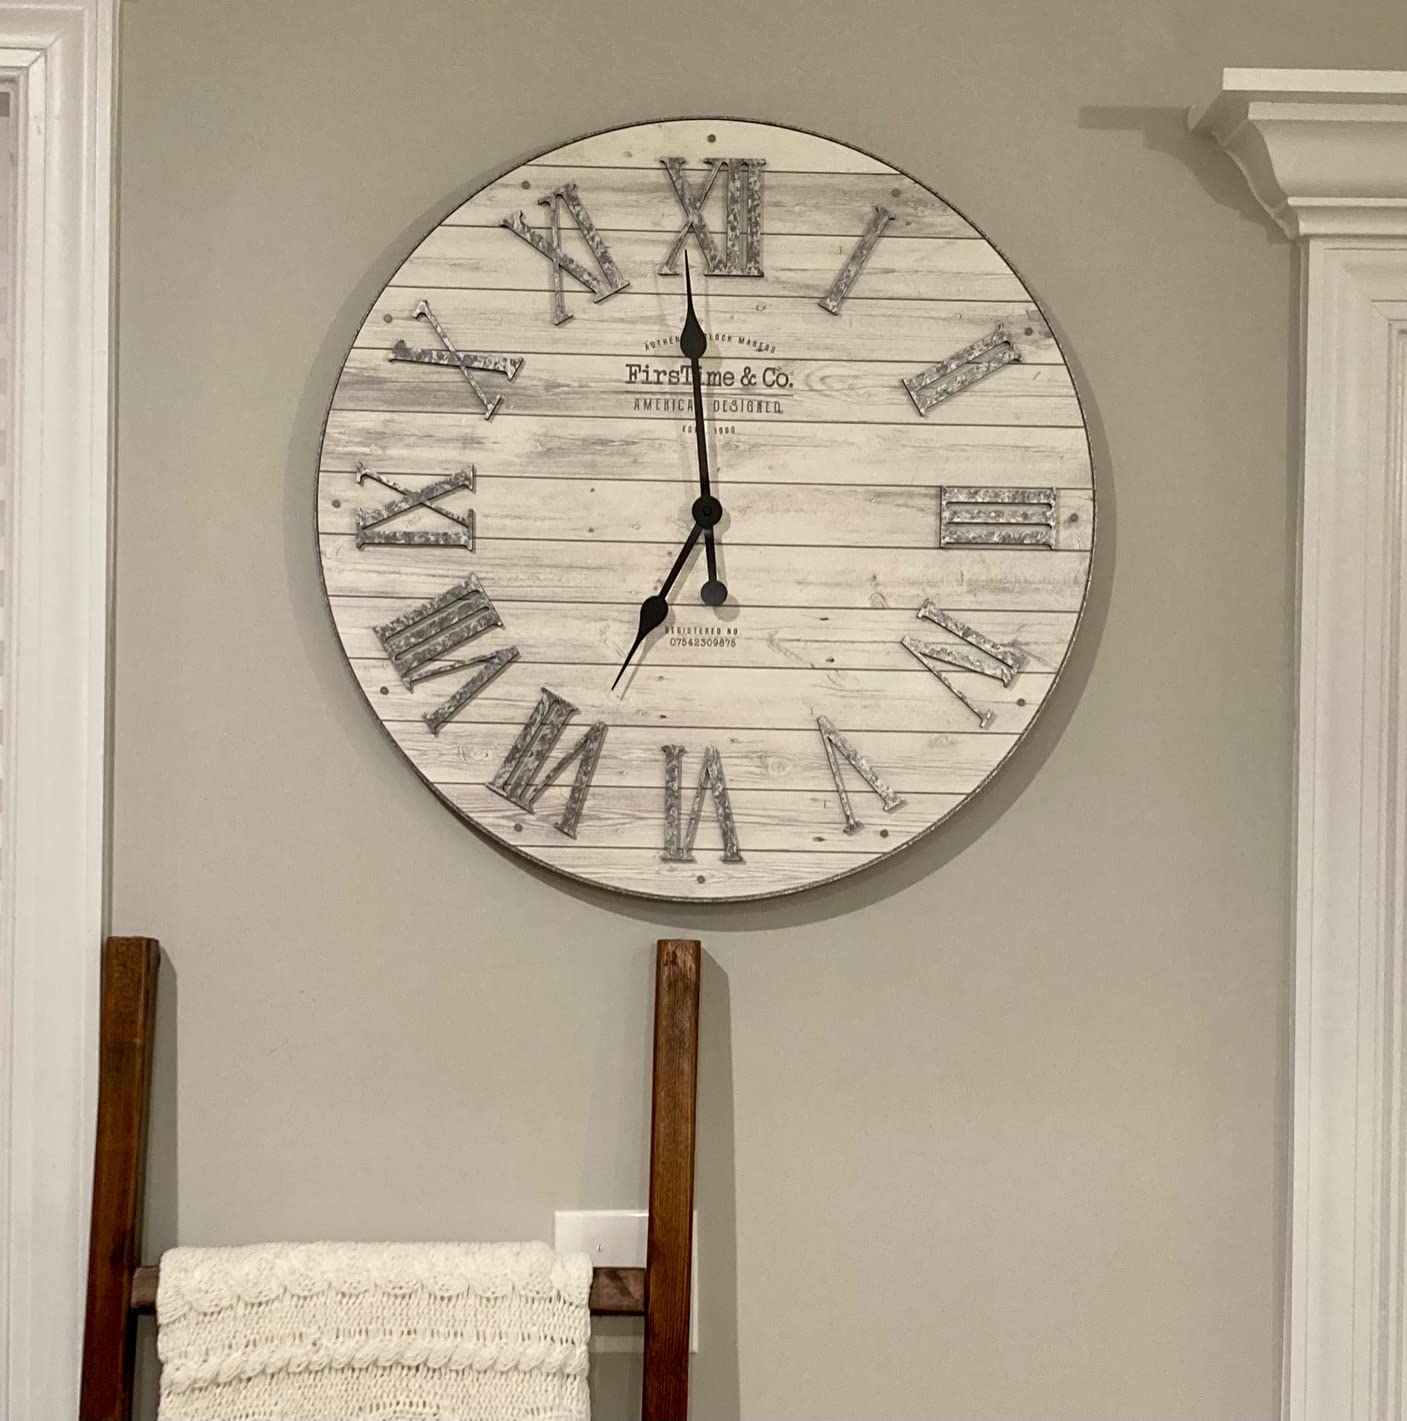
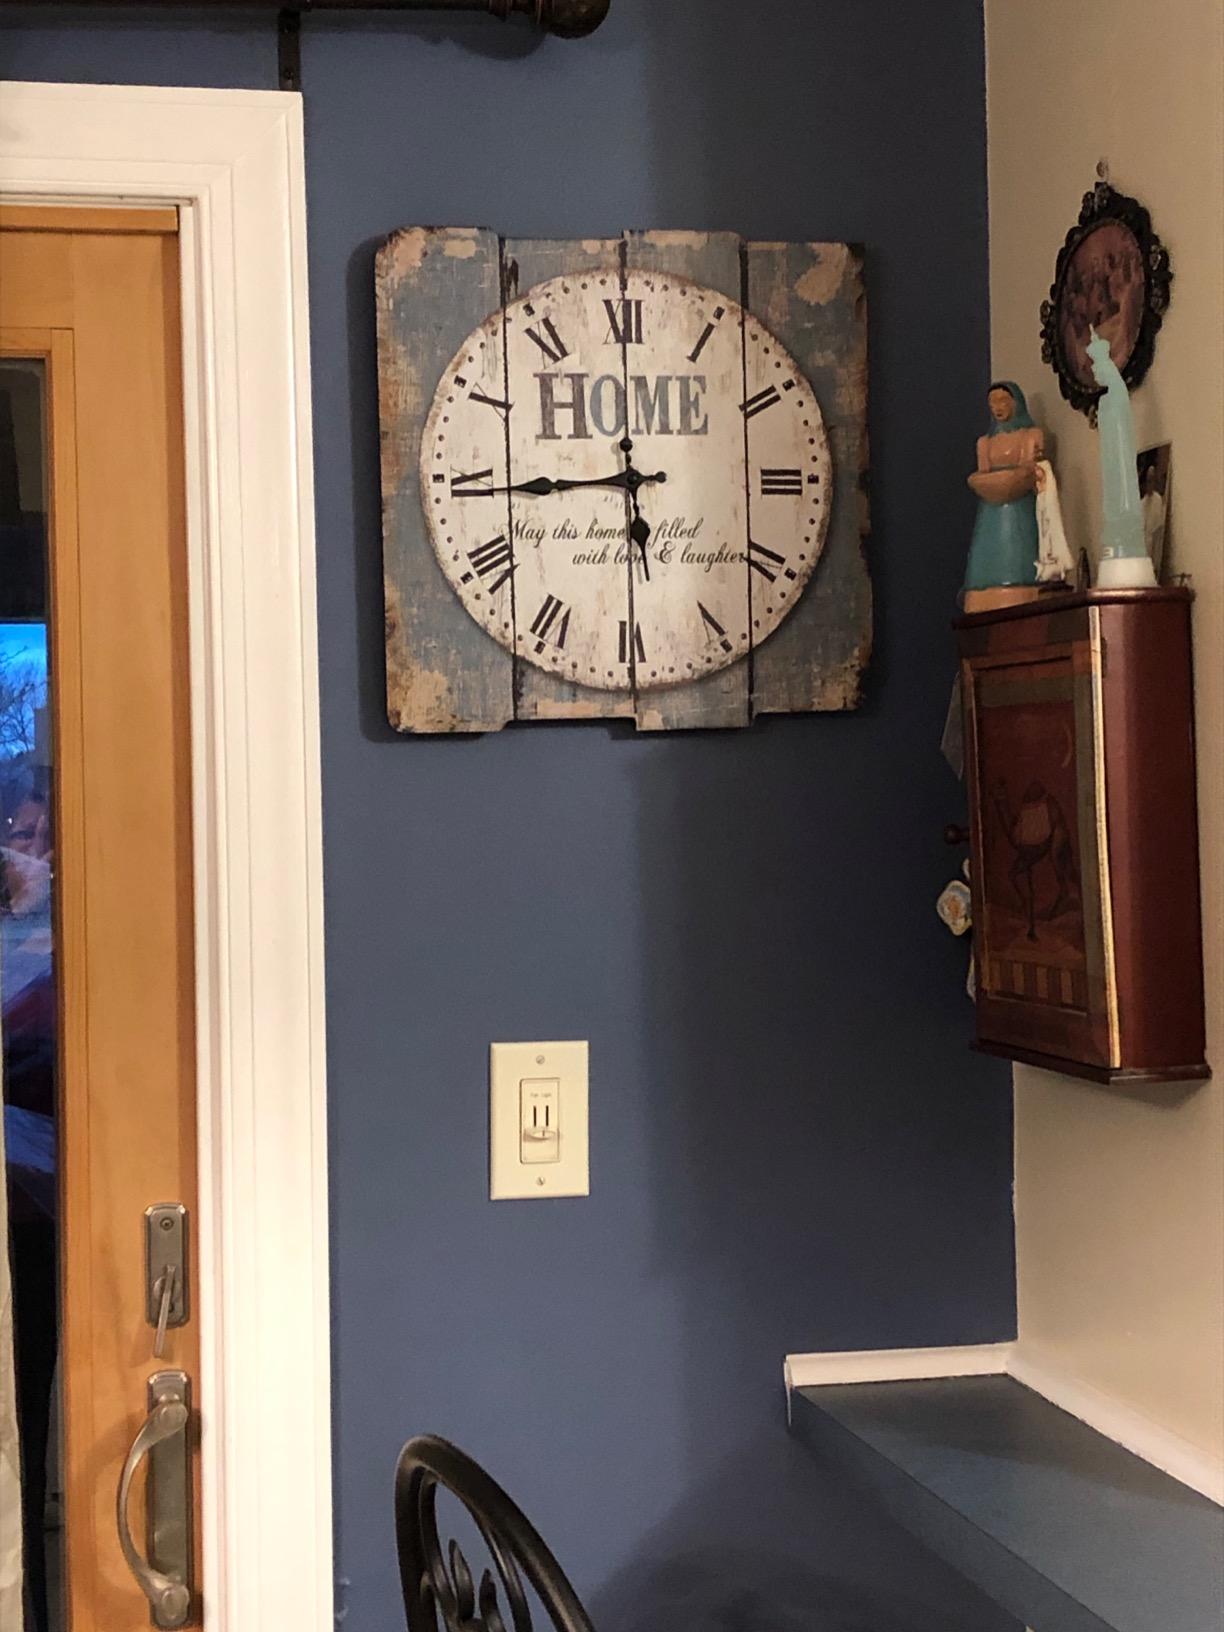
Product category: clock
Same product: no